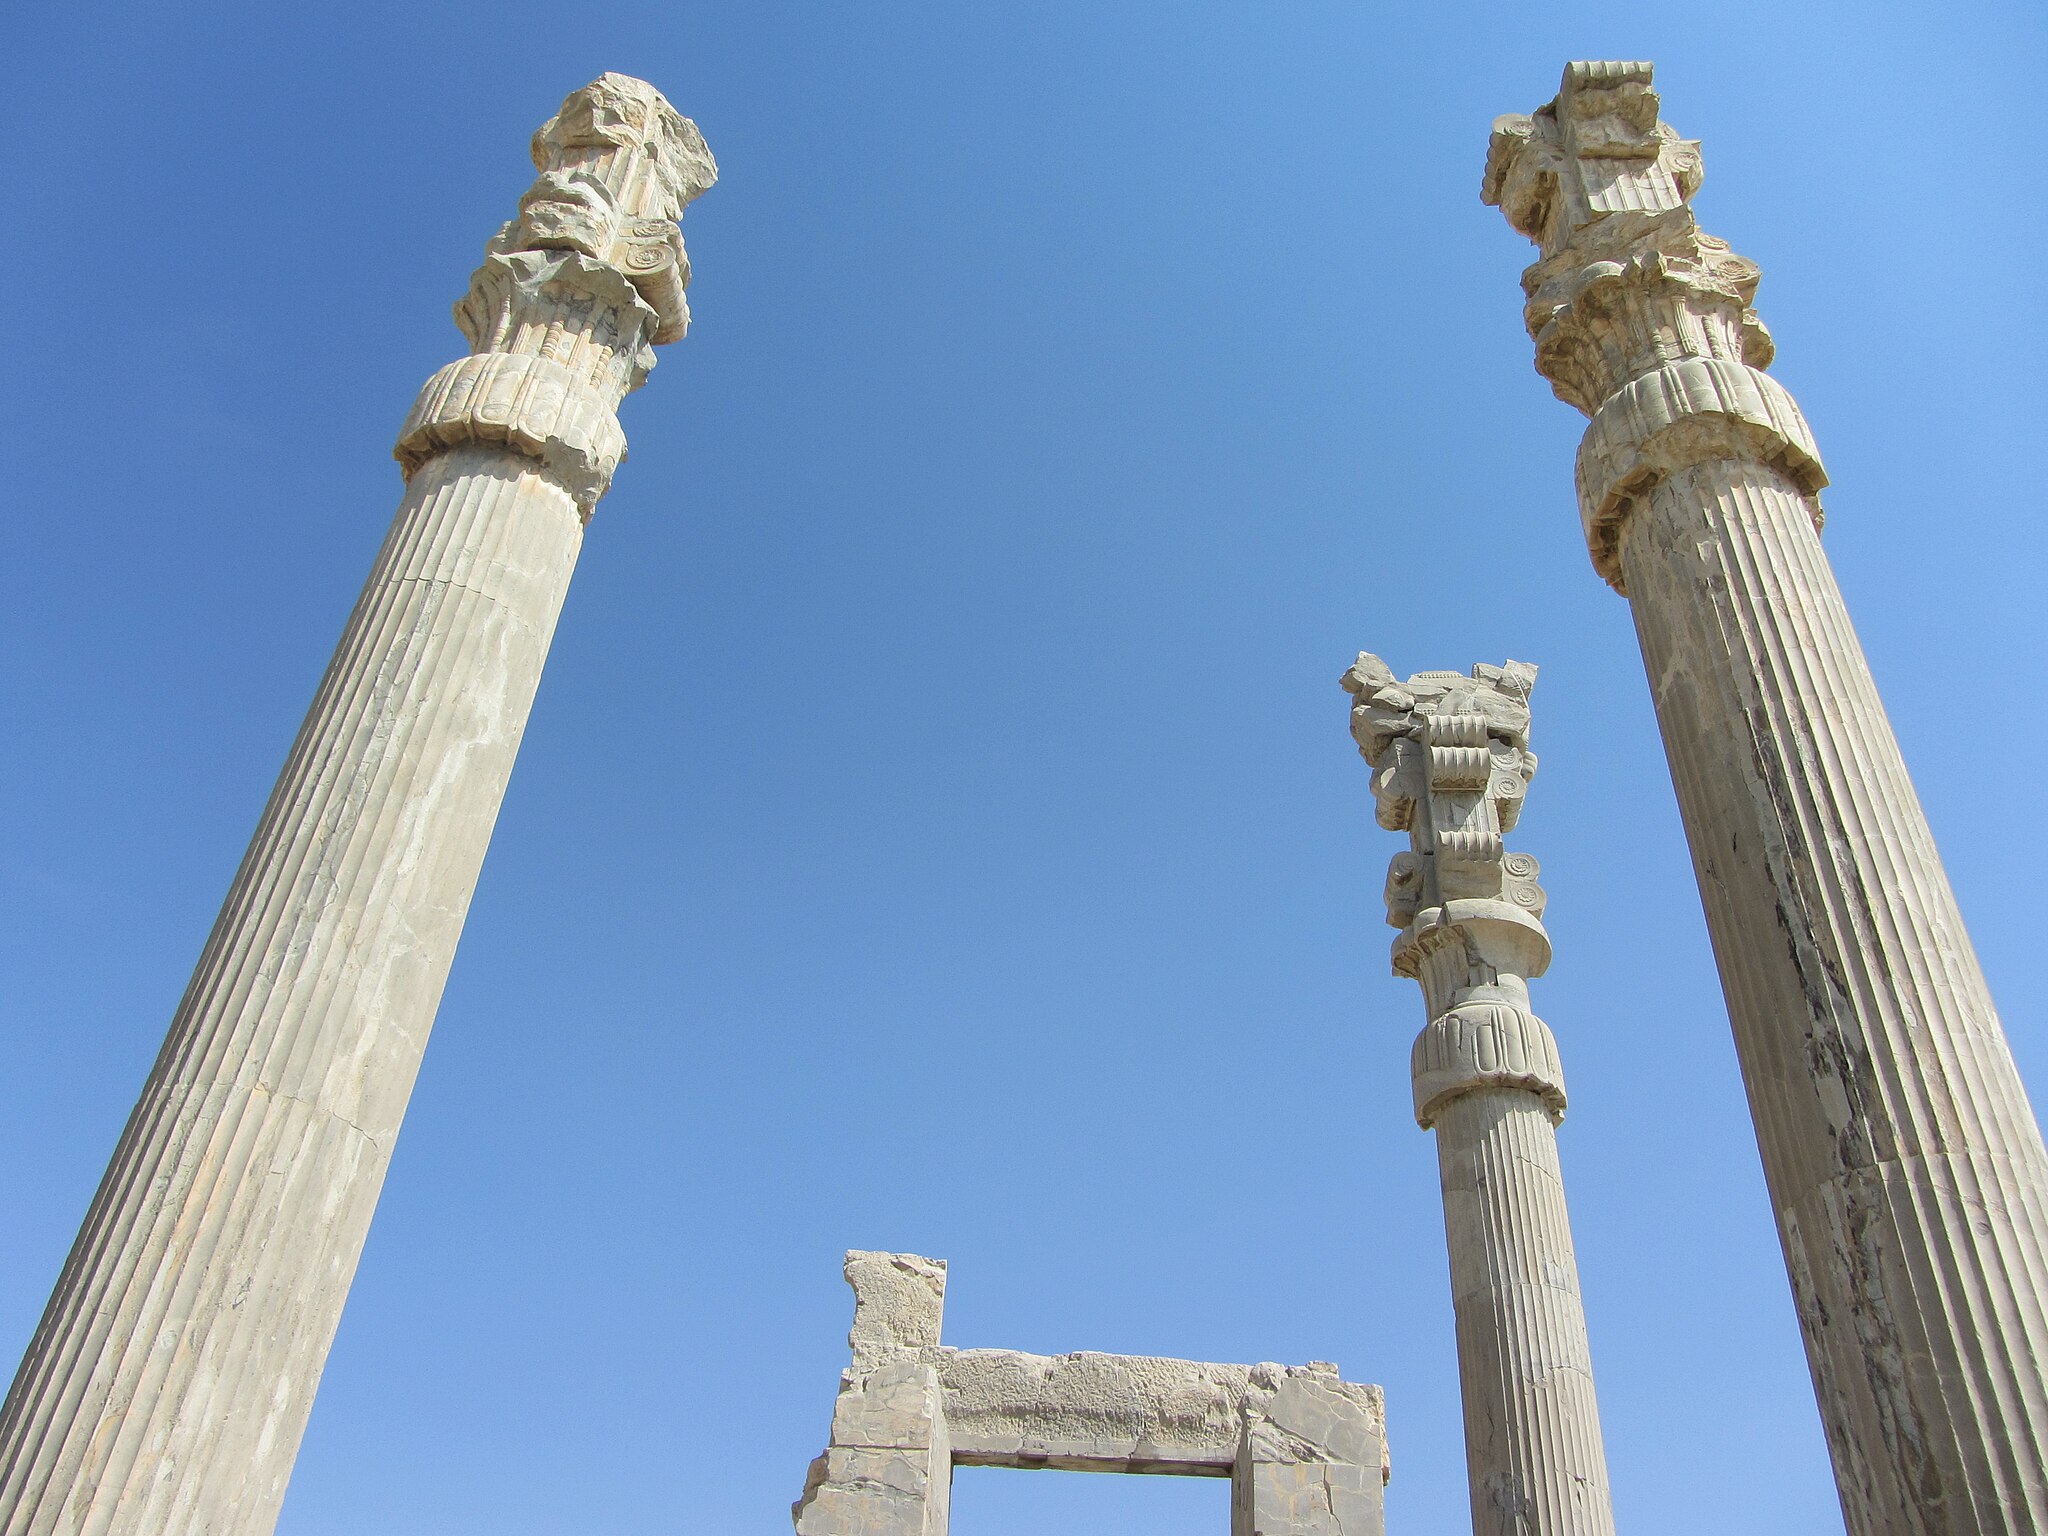
Title: Persepolis columns 01
Date: 2011-01-01 03:31:23
Categories: Images from Wiki Loves Monuments 2018, Self-published work, Cultural heritage monuments in Iran with known IDs, Uploaded via Campaign:wlm-ir, Images from Wiki Loves Monuments in Marvdasht, 2011 in Persepolis, Images from Wiki Loves Monuments 2018 in Iran, Iran photographs taken on 2011-01-01, Columns in Gate of All Nations